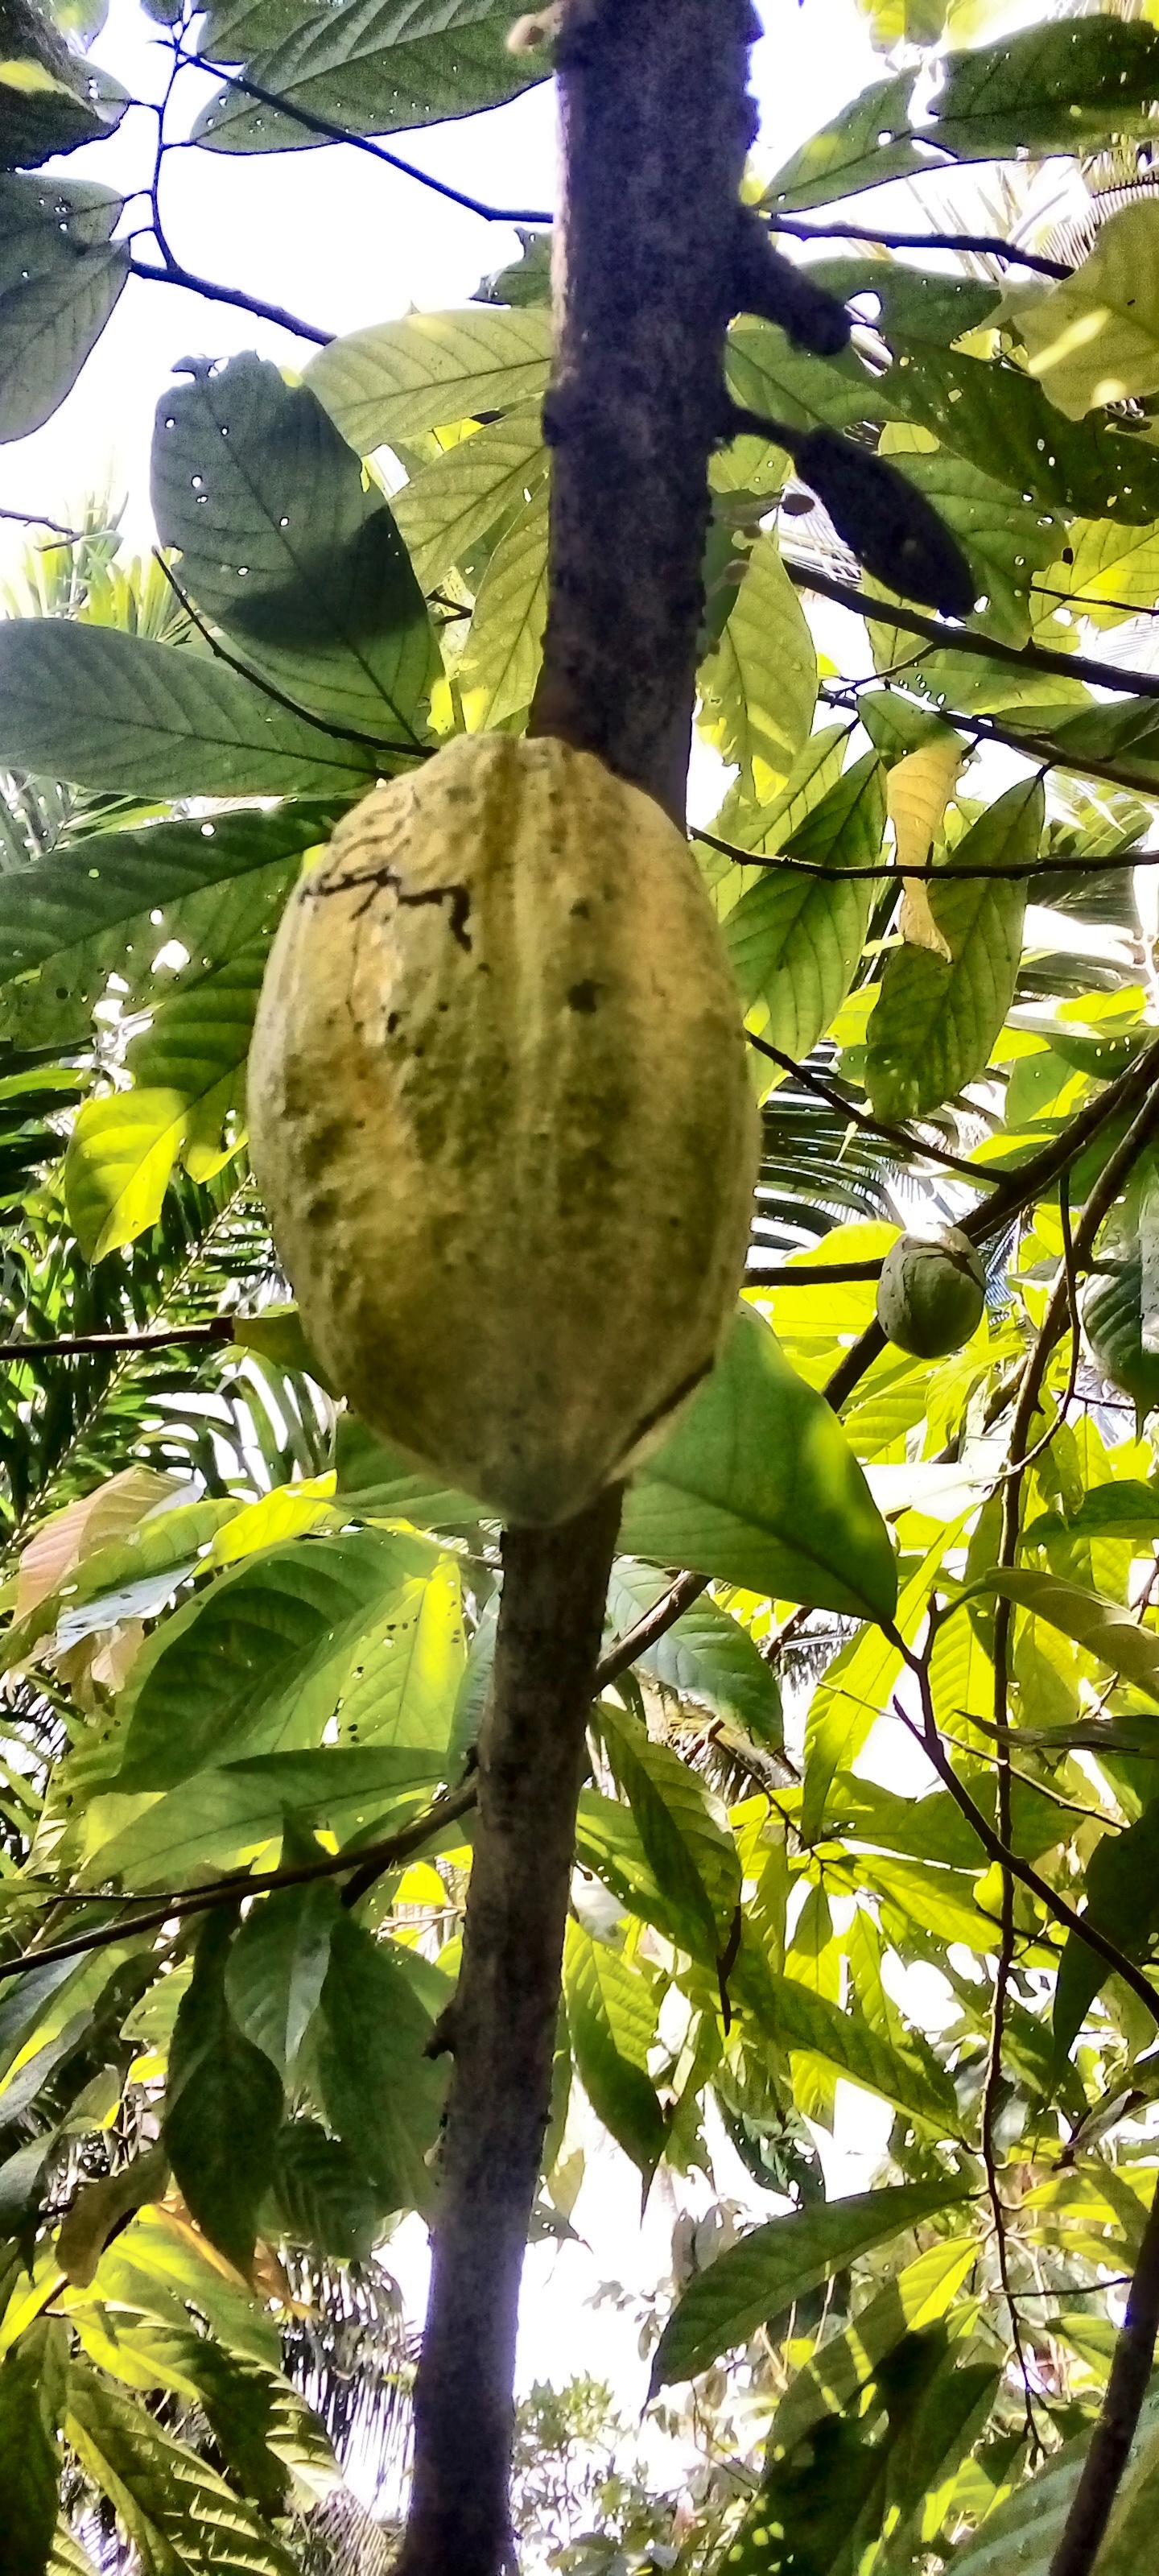
Maturity: mature
Variety: Amelonado